Research Park at Florida Atlantic University

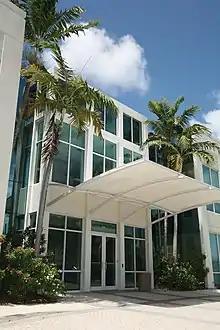
Research Park at FAU facilities

Research Park at Florida Atlantic University is a 70-acre university research park located at the northern end of the Florida Atlantic University campus in Boca Raton, Florida. The Research Park at FAU is home to technology companies and research-based organizations working to support the research and development activities of Florida Atlantic University and to foster economic development and broaden the economic base of Broward and Palm Beach counties.